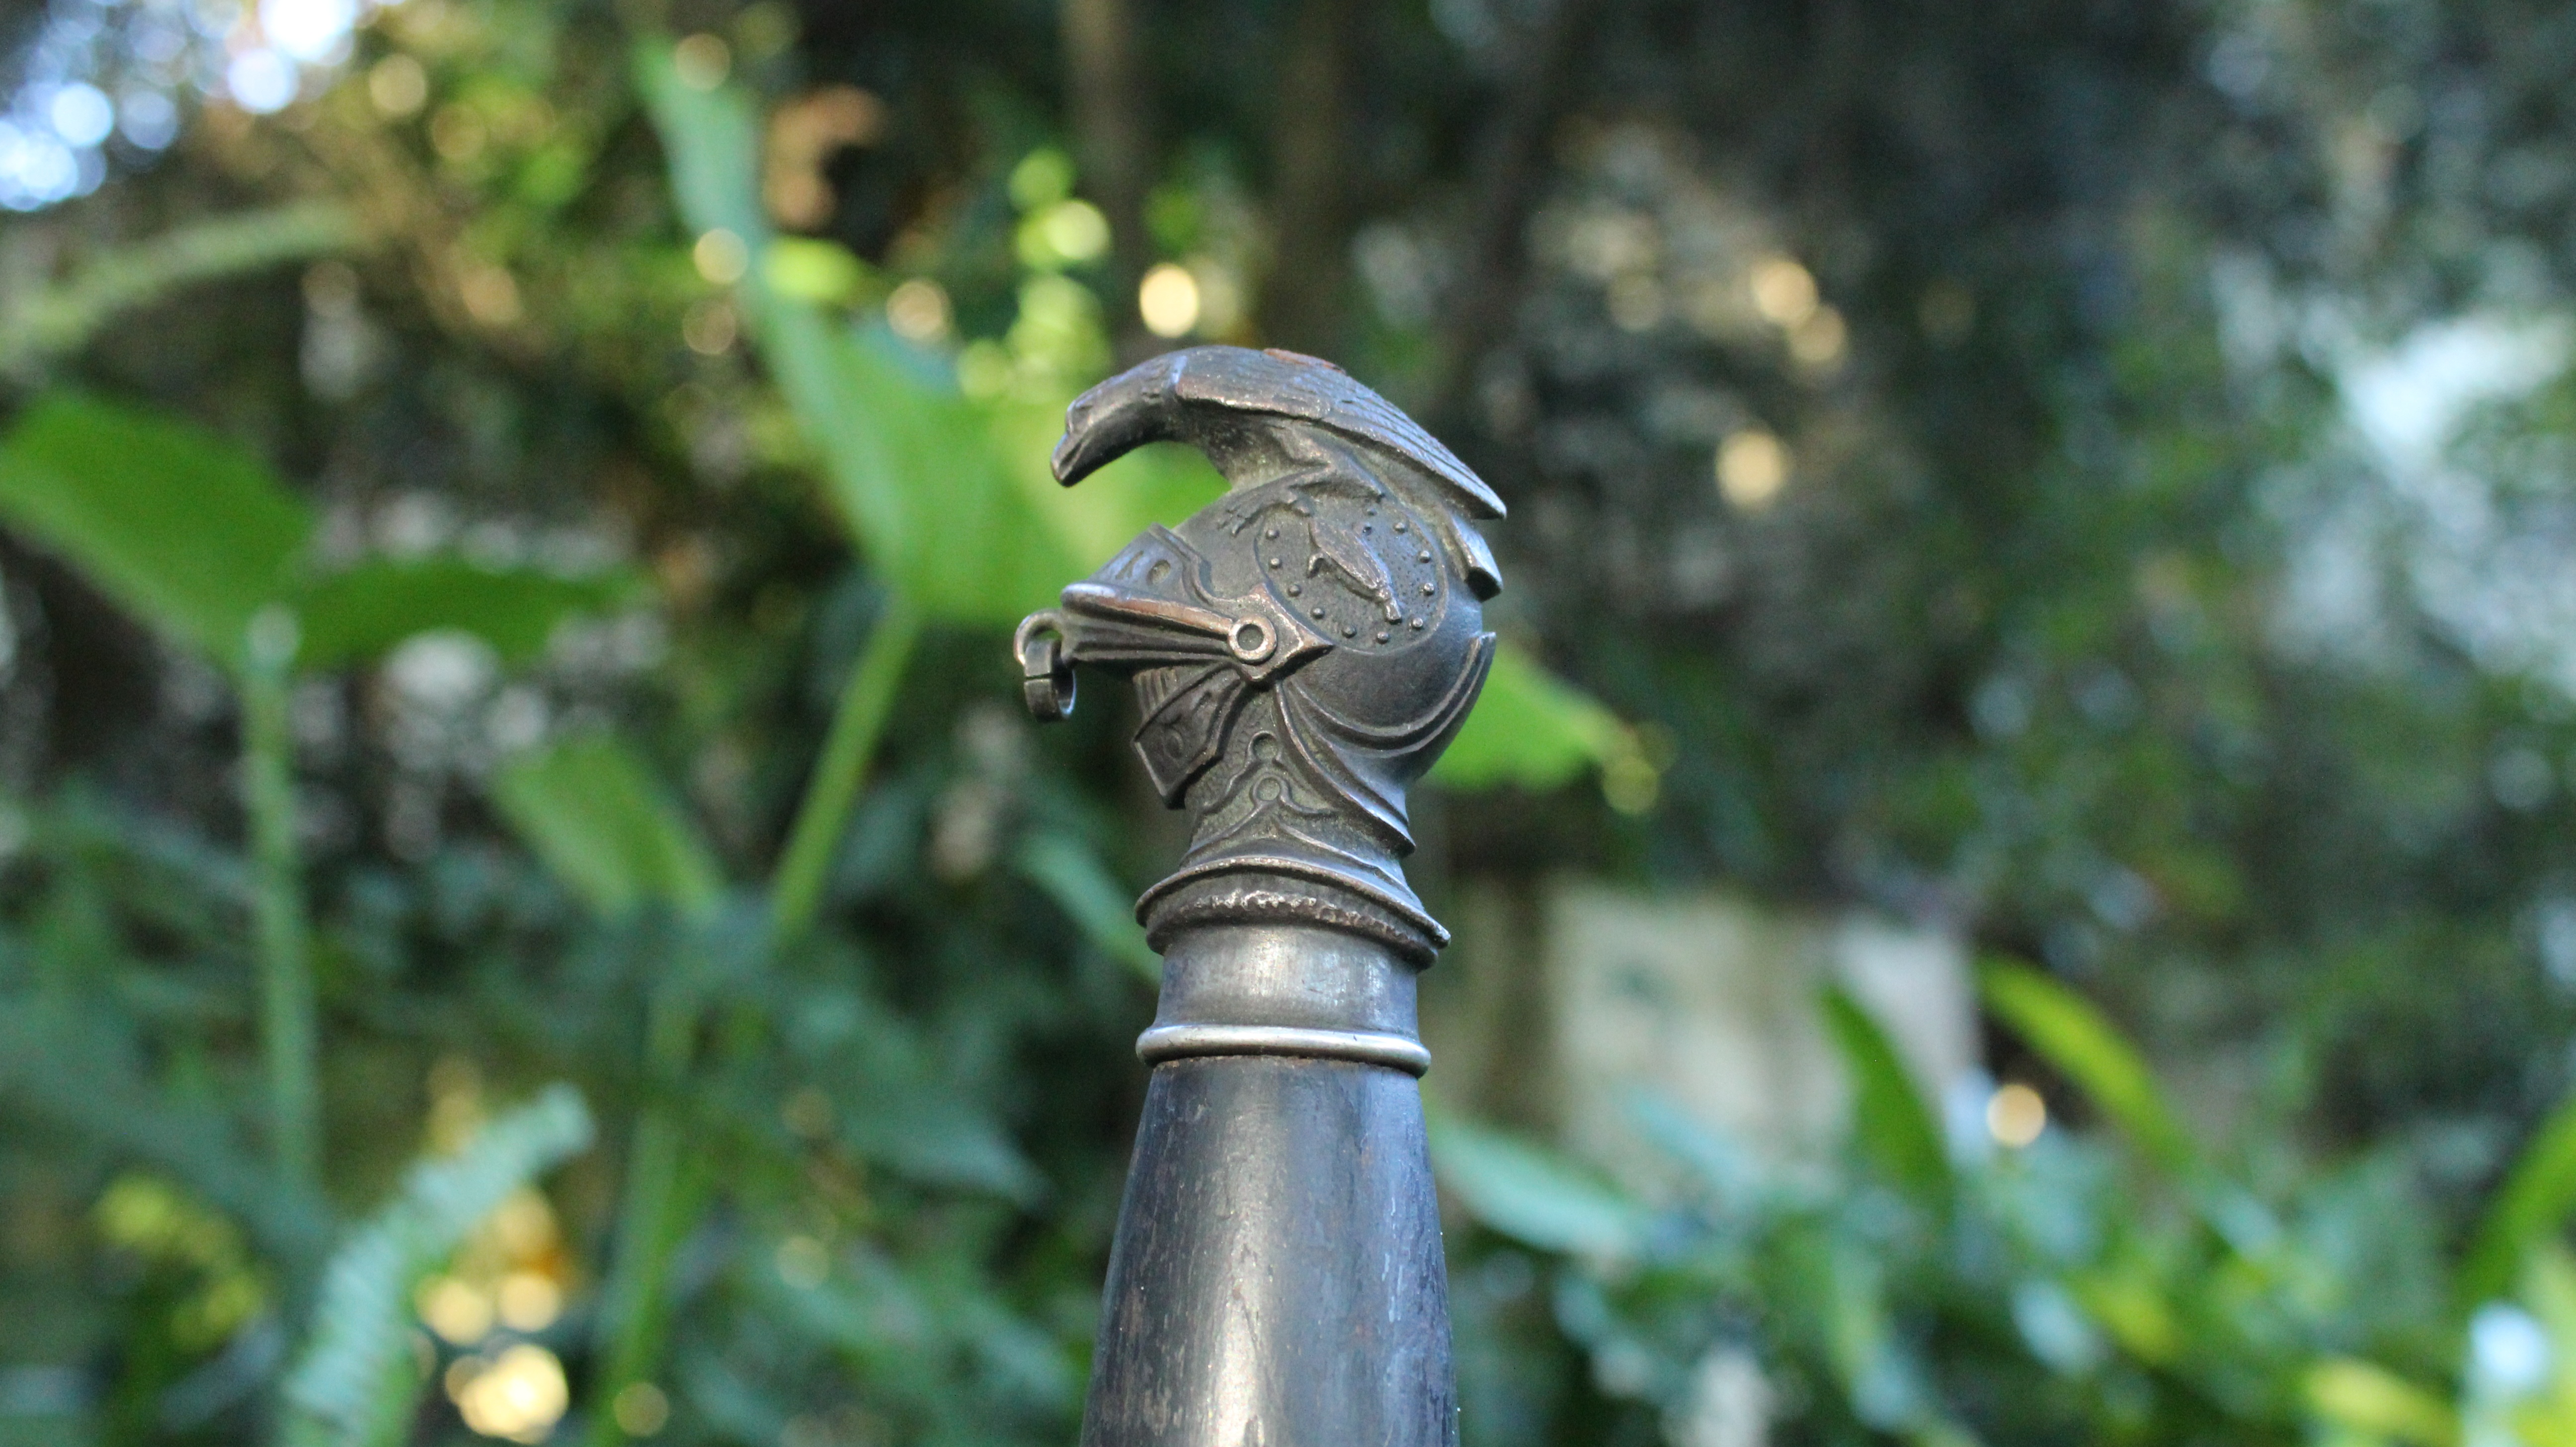
bird, antique, wildlife, green, ancient, weapon, sword, medieval, knight, history, fantasy, european, historical, hilt, pommel